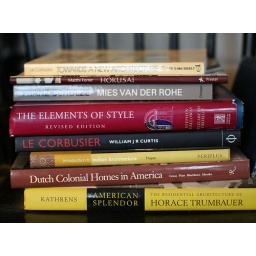
The chairs in my office have slowly become bookshelves...